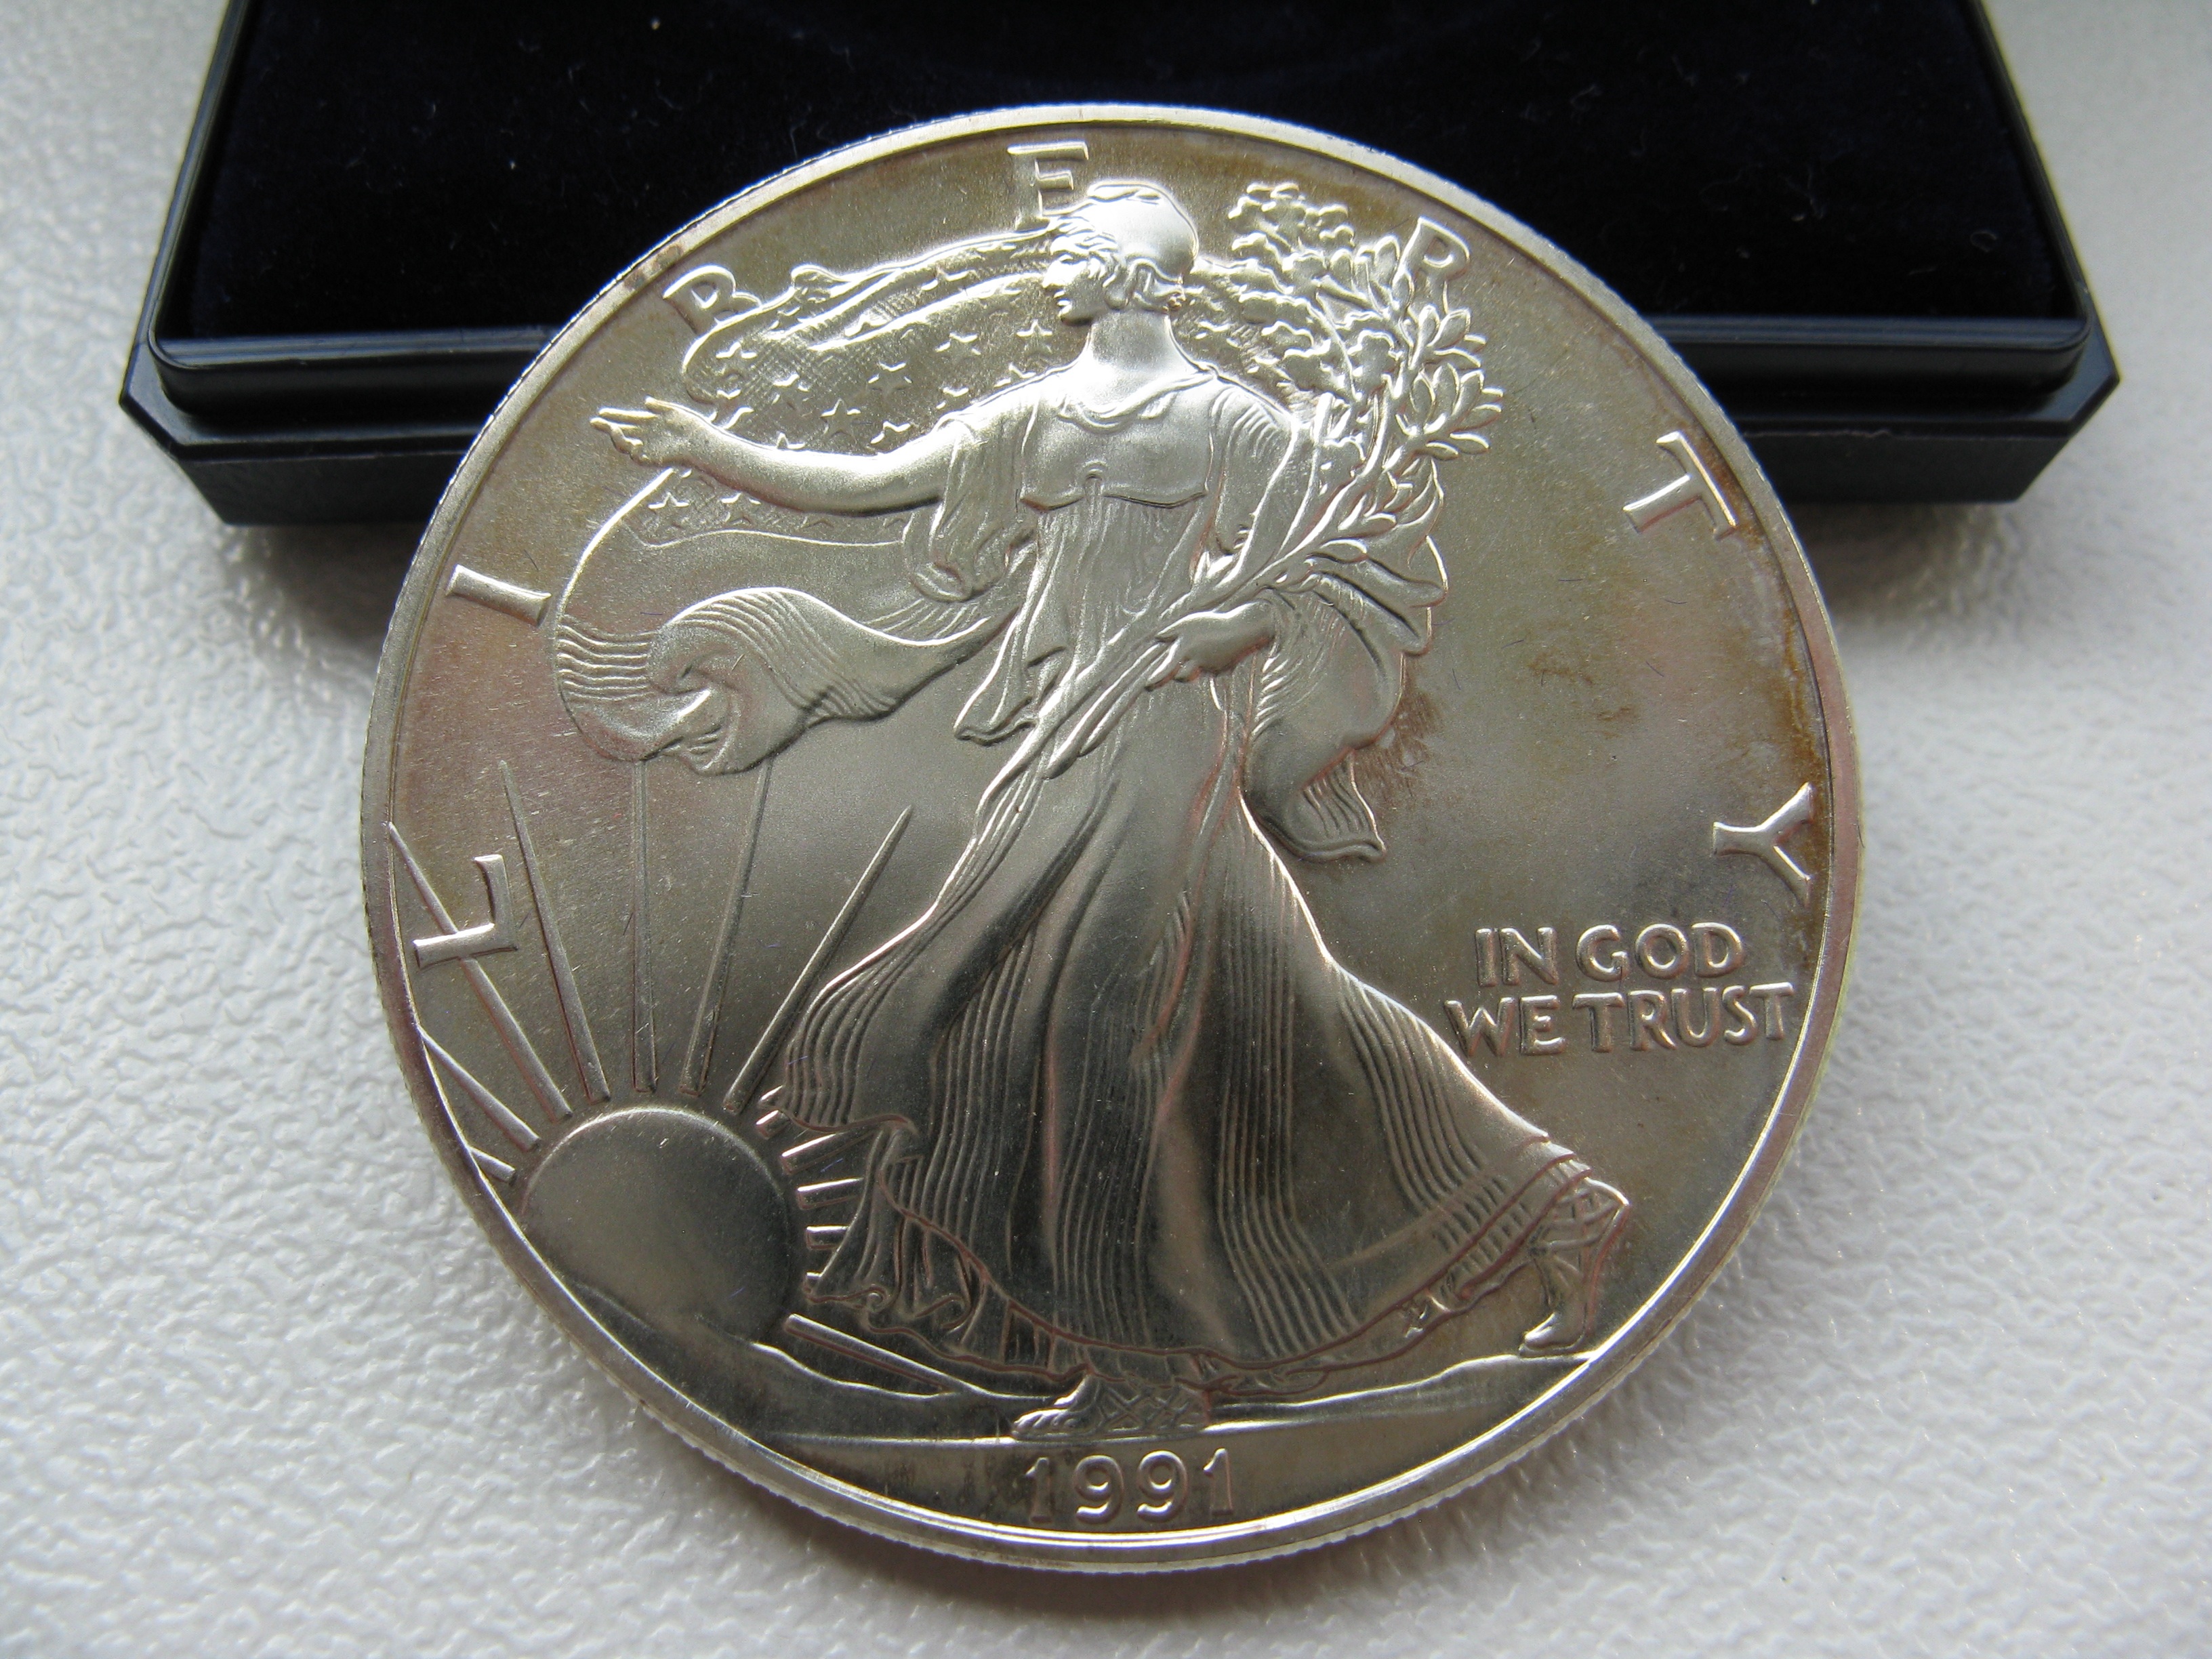
metal, usa, money, business, material, capital, silver, currency, coin, dollar, medal, banks, deposit, award, finance, about, profit, revenue, investments, us dollar, silver eagle, ounce